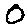
Label: 0